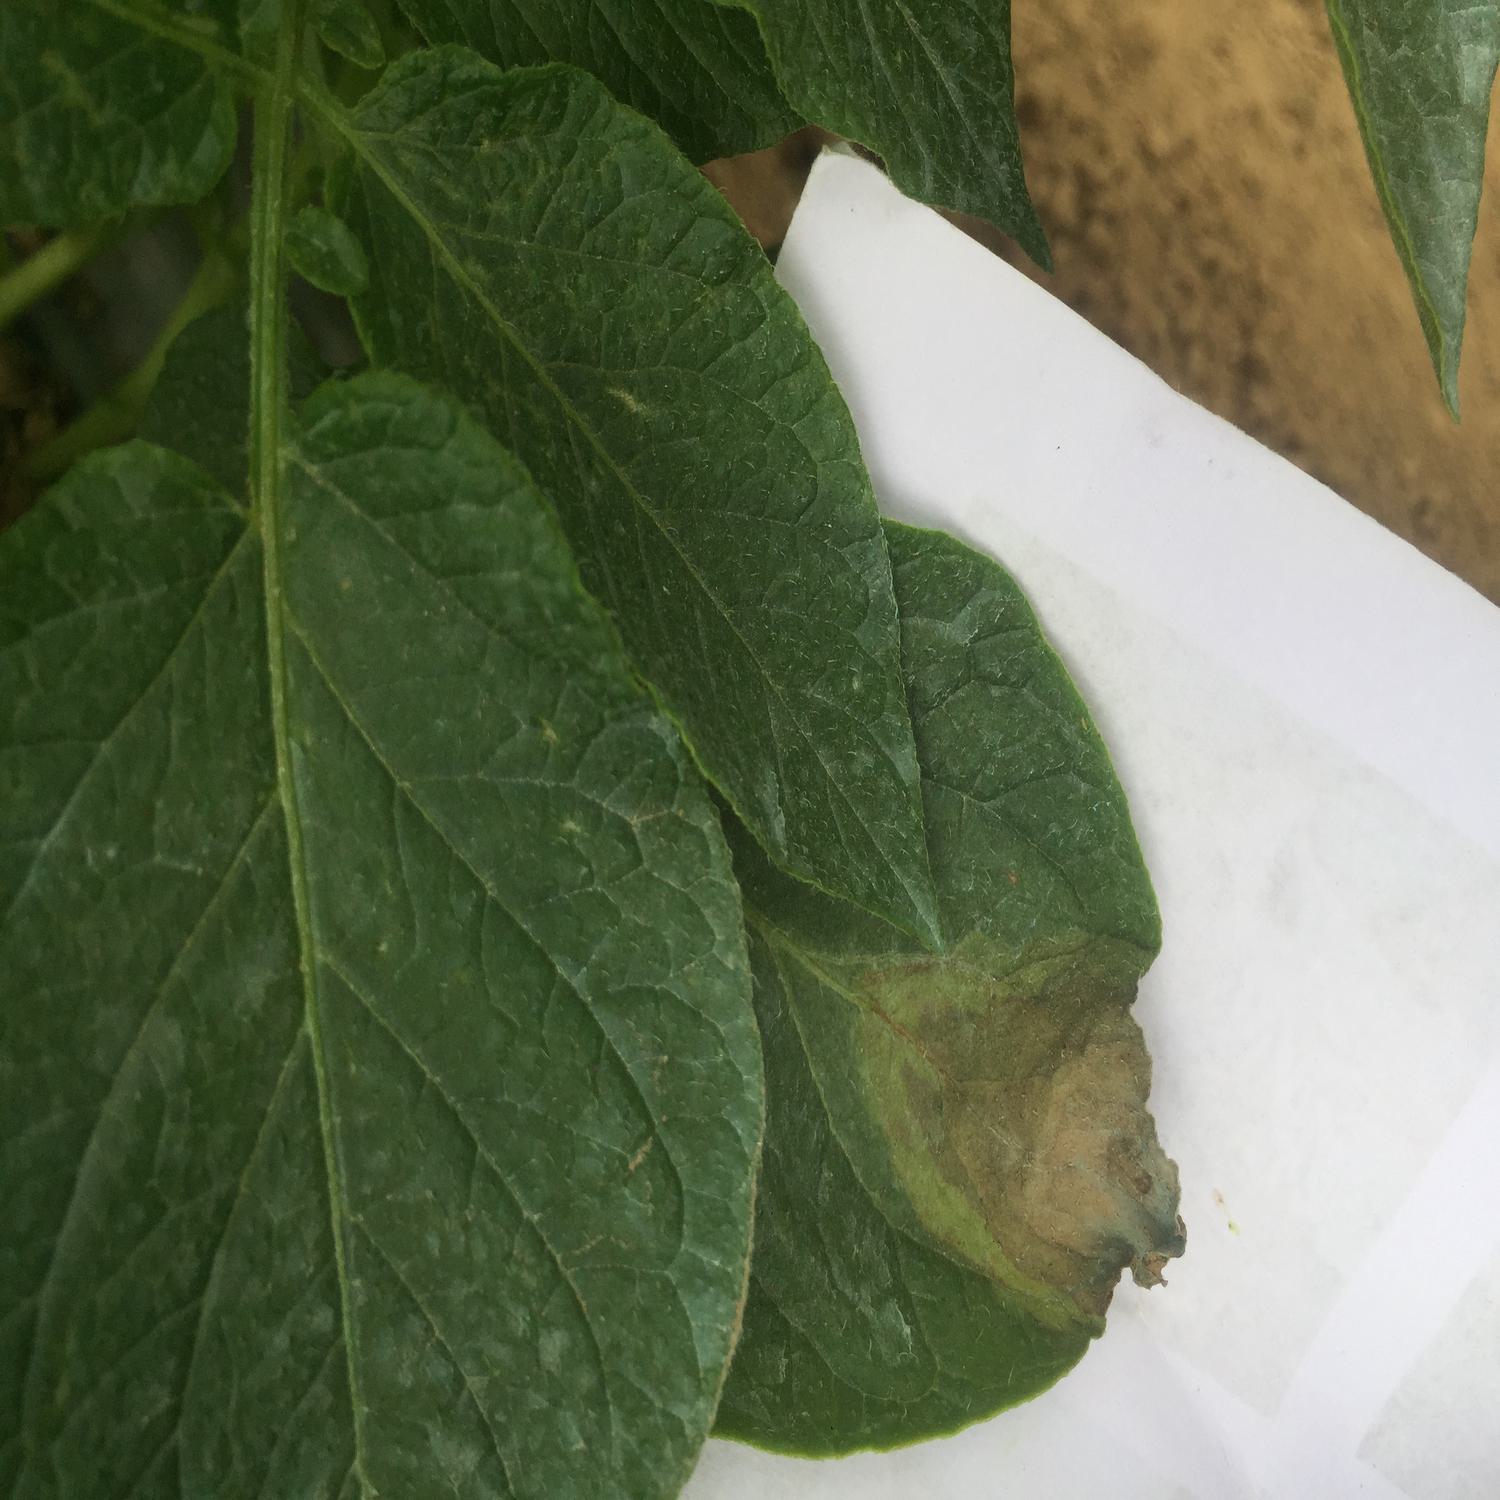
Label: Phytopthora